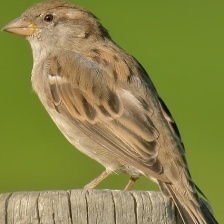
Species: HOUSE SPARROW
Scientific name: PASSER DOMESTICUS